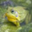
Label: frog